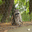
Label: raccoon